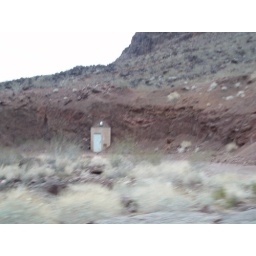
door in the mountain where they stored dynamite